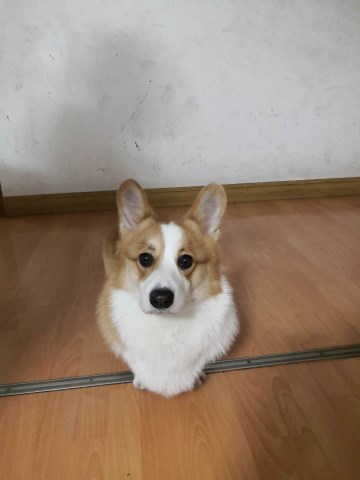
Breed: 2909-n000116-Cardigan